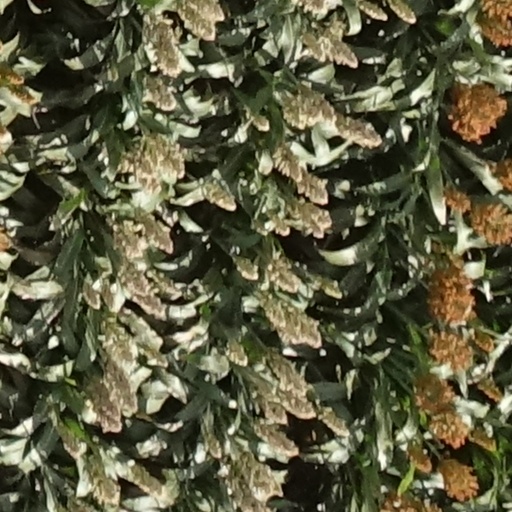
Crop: sorghum